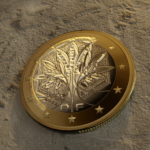
Coin value: 1euro
Country: fr
Edition: 2022